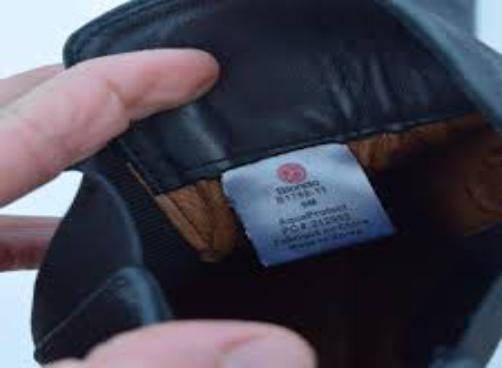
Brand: Blondo
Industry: Clothes